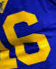
Number: 6